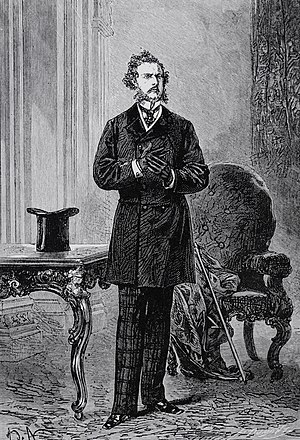
Phileas Fogg
Phileas Fogg, illustreret af Alphonse de Neuville og/eller Léon Benett
Phileas Fogg er en fiktiv excentrisk englænder og hovedpersonen i romanen Jorden rundt i 80 dage der blev udgivet af Jules Verne i 1872.